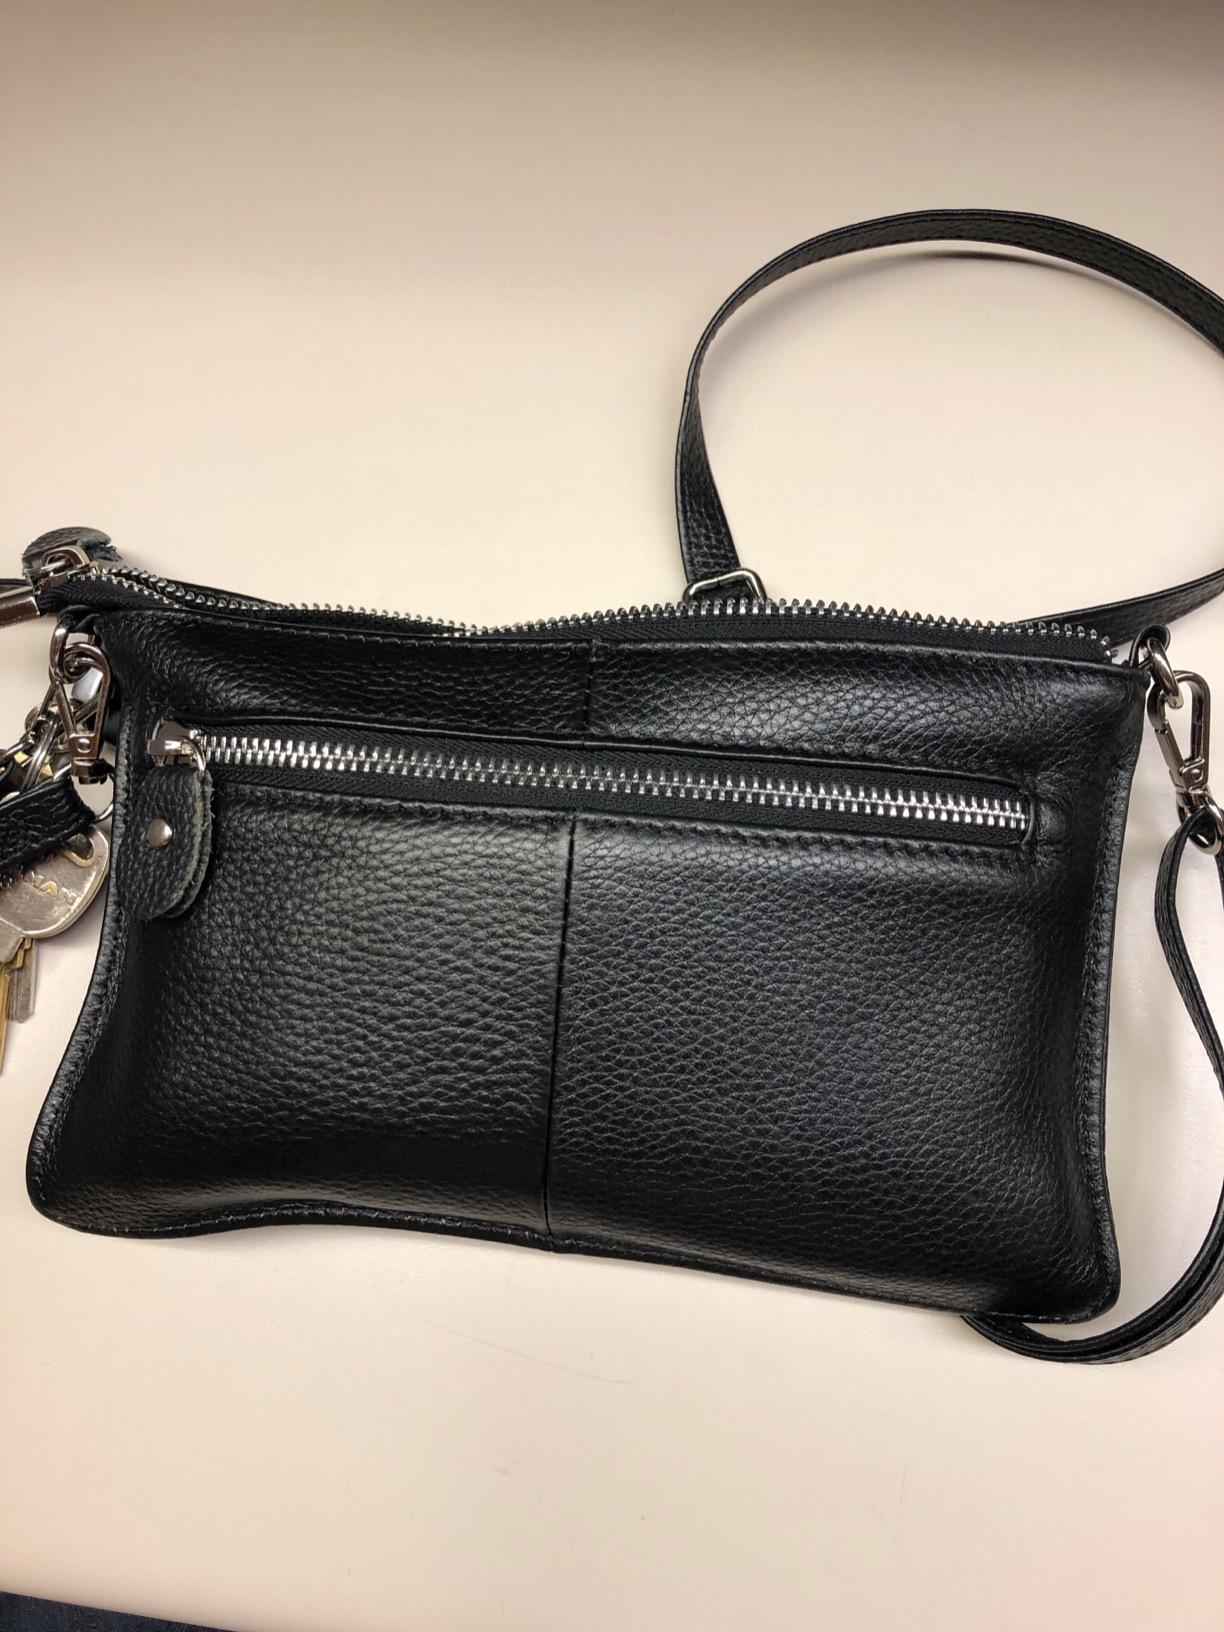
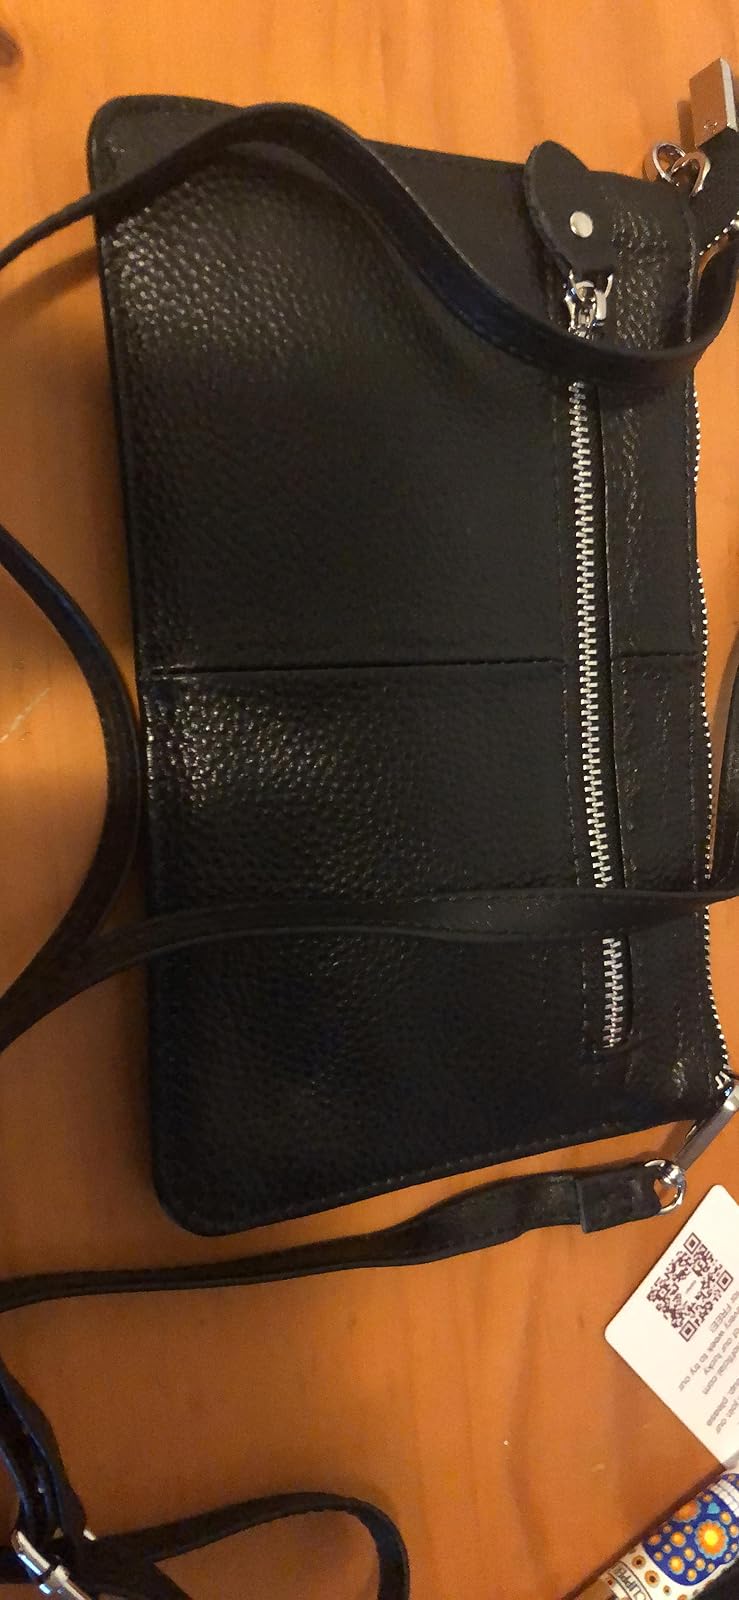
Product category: accessories_handbag
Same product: yes